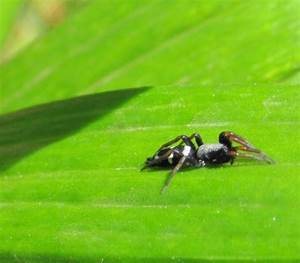
Label: spider